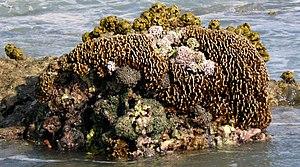
Un récif découvrant est un relief maritime, que les plus fortes marées laissent découvert à marée basse et recouvert à marée haute. Il est donc en deçà de la laisse de basse mer, mais ne définit pas une île disposant d'une ligne de côte.